Community Plant Variety Office

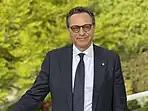
Francesco Mattina, President of CPVO (2022)

Based in Angers, France the CPVO was created by the Council Regulation 2100/94 and has been operational since the 27 April 1995.